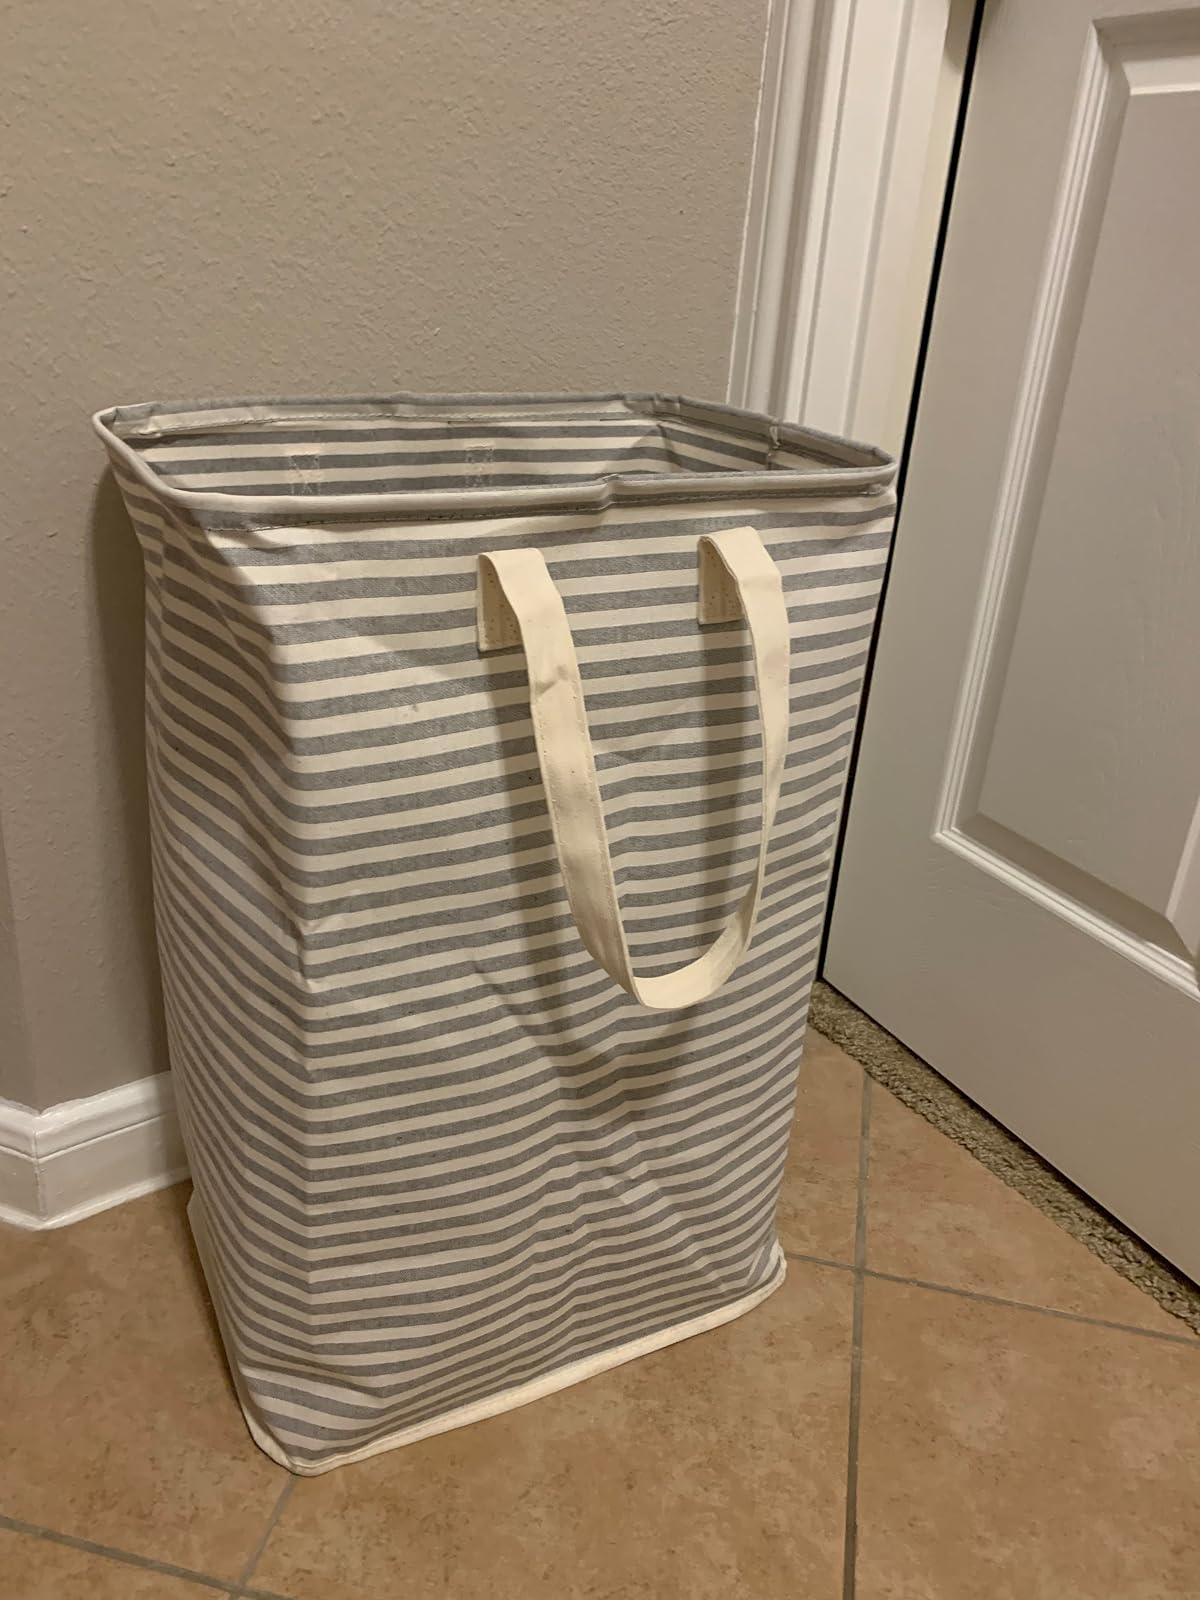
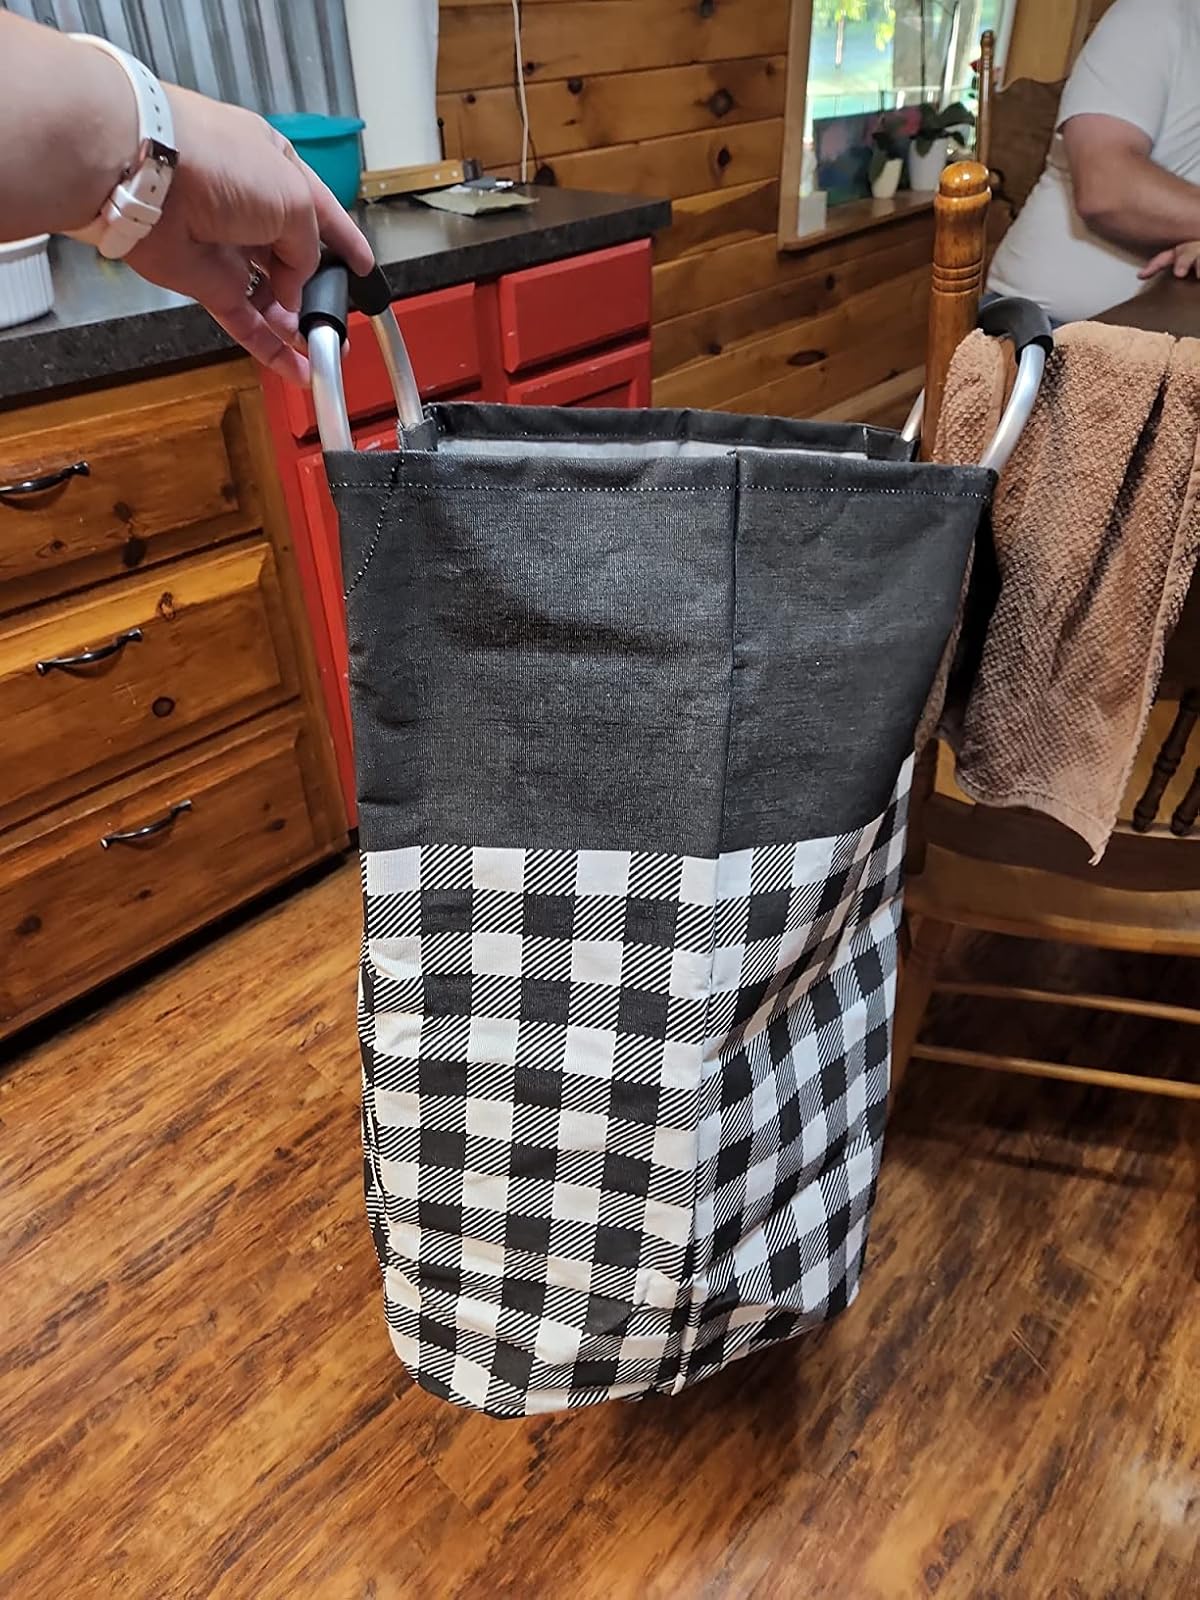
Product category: items_hamper
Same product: no